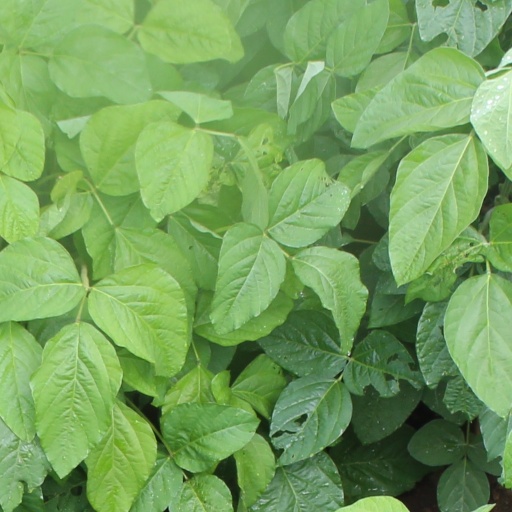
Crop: soybean